Dance Me to My Song

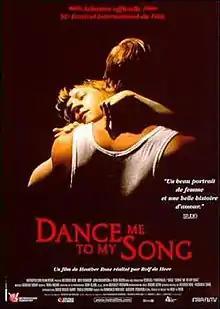
Film poster

Dance Me to My Song is a 1998 Australian drama film directed by Rolf de Heer. The story follows a woman with cerebral palsy who is abused by a professional carer (played by Joey Kennedy) but then manages to seduce her boyfriend (played by John Brumpton). After the film was screened at the Cannes Film Festival, A documentary was made entitled "Heather Rose Goes to Cannes" that followed the journey of the actress playing Julia, Heather Rose, from living alone in Adelaide to attending the festival in France.